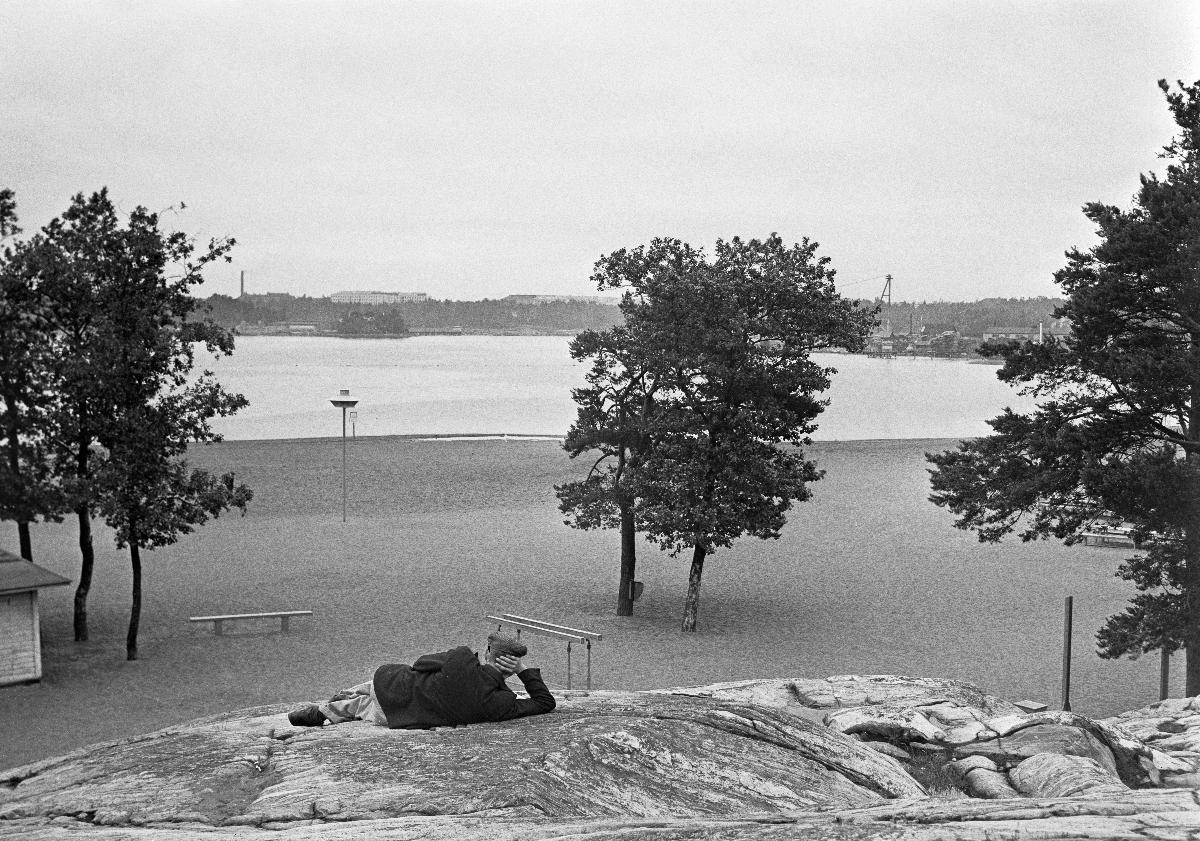
Kolea kesä
Kylig sommar; Chilly summer
sisällön kuvaus: Hietaniemen uimaranta Helsingissä heinäkuussa 1938. content description: Hietaniemi beach in Helsinki July 1938. innehållsbeskrivning: Sandudds badstrand i Helsingfors juli 1938.
Kuvaaja: Sundström, Hugo, kuvaaja
Vuosi: 1938
Paikka: Suomi, Uusimaa, Helsinki
Aiheet: HBL; maisema; kalliot; miehet; puut (kasvit); symbolikuva; landscape; rocks (landforms); men; trees; landscapes; rocks; beaches; symbolic pictures; landskap (fysiska helheter); klippor; män; träd; landskap; berg; symbolbilder; simstränder; sandstränder; badstränder